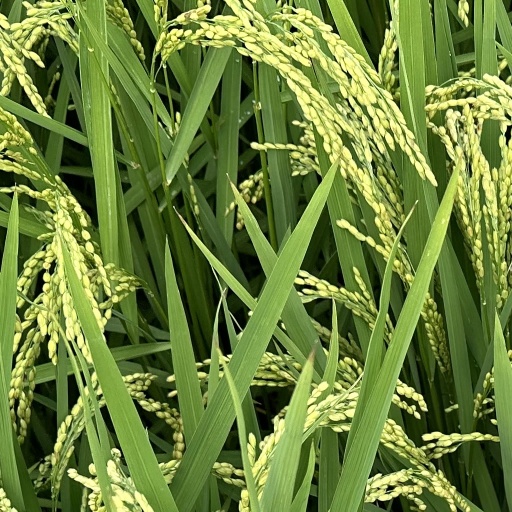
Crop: rice